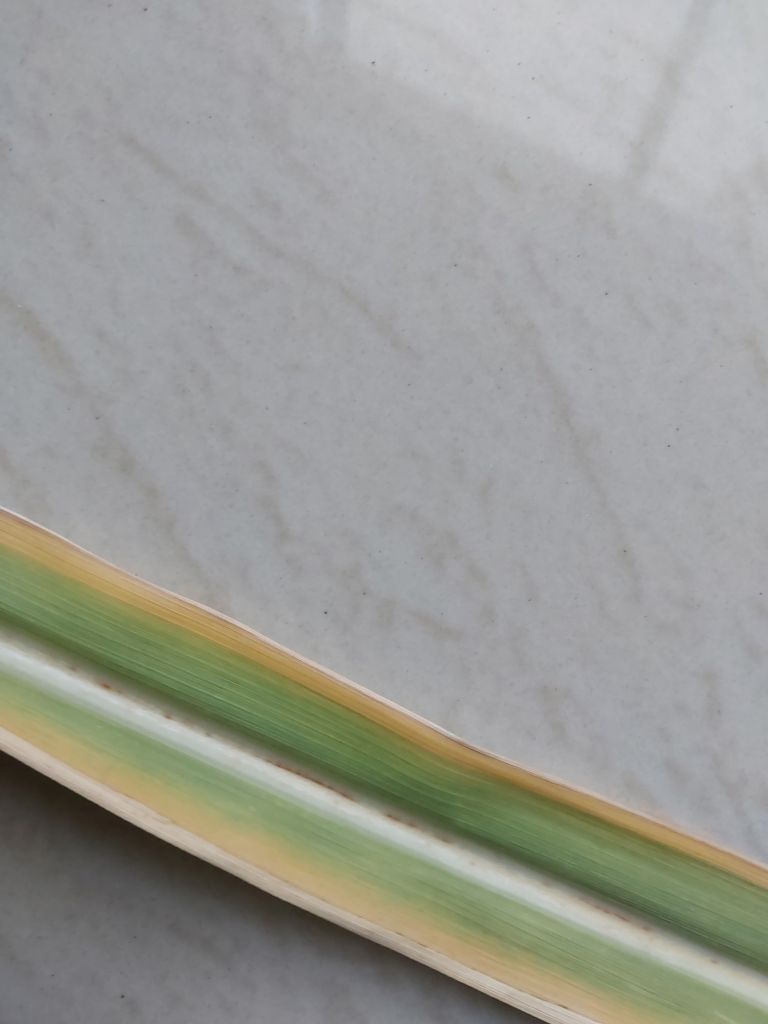
Label: Brown Spot